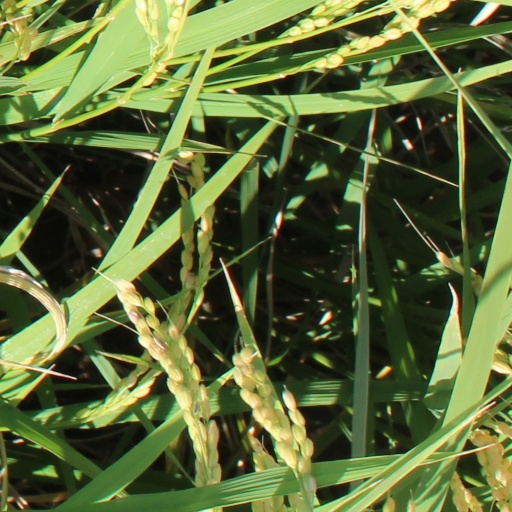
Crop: rice